Jean Odoutan

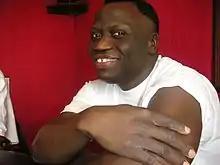

Jean Odoutan (born in 1965) is a comedian, film director, composer, actor, screenwriter and executive movie producer from the African country of Benin. He is also the creator of a film festival, the Quintessence International Film Festival of Ouidah.